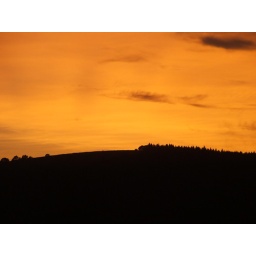
Photo taken from edge of yard, over the field towards the west. Yes, the sky was really that color.